Magda Krysztoforska-Beucher

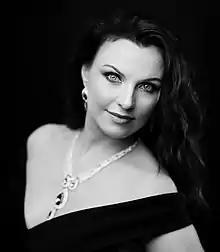

Magdalena Krysztoforska-Beucher called Magda Beucher, (born 22 May 1985) is a Polish soprano and composer.